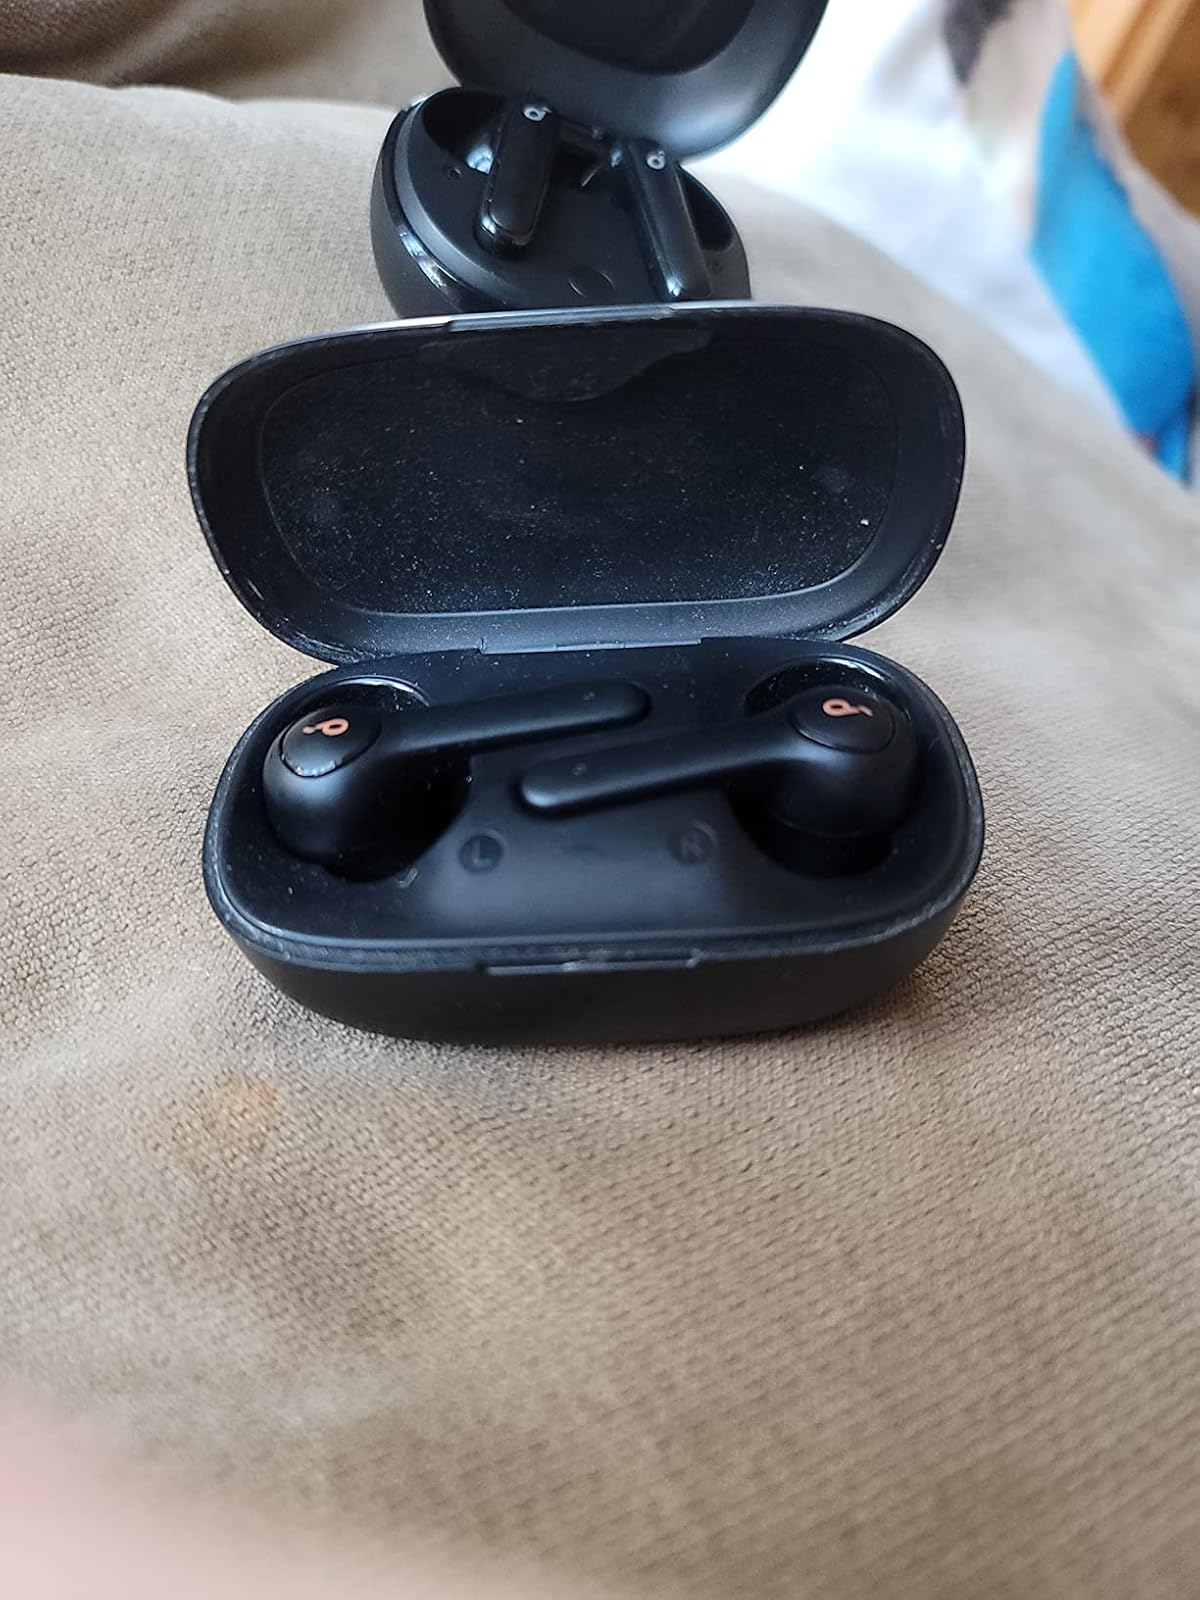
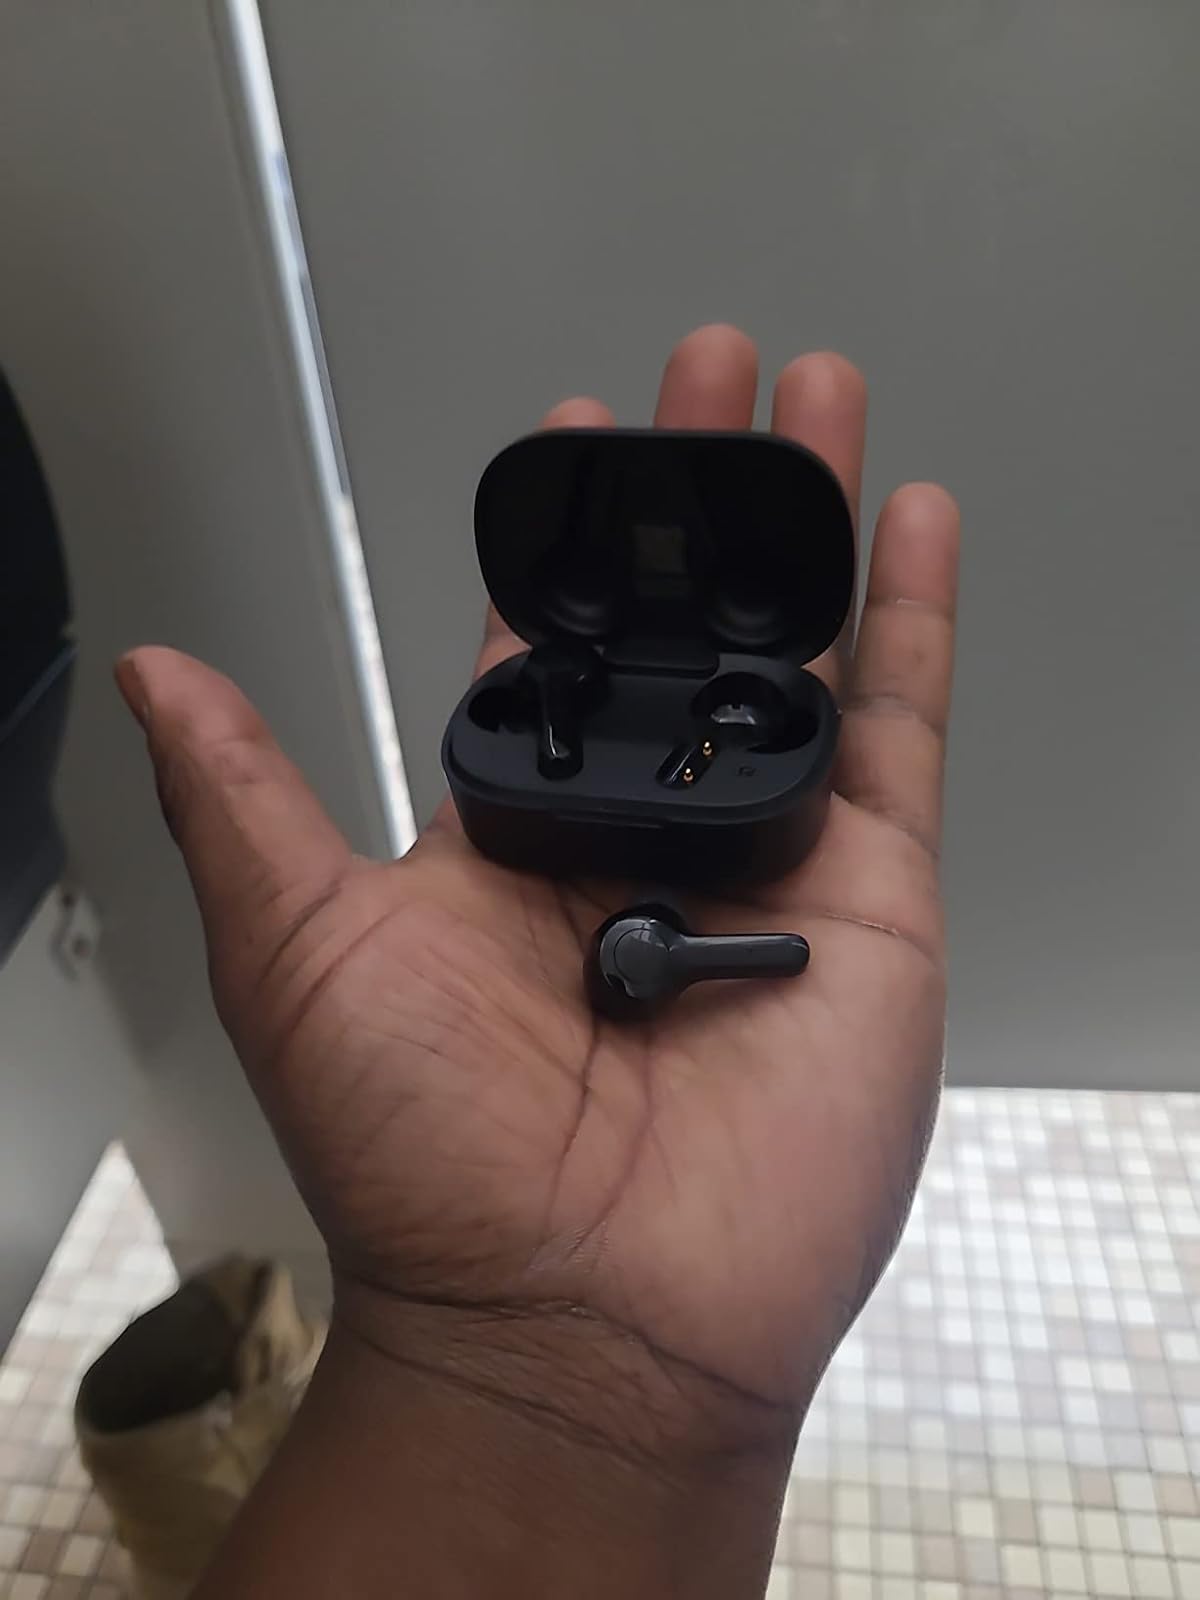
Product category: earbuds
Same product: no